Superfly (company)

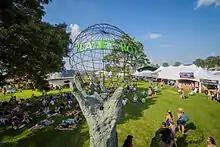

Both Bonnaroo and Outside Lands are noted for sustainability programs. In 2013, Bonnaroo became the first major North American music festival to utilize solar arrays. Since then, the festival has expanded its solar efforts with the use of solar energy across the Farm used to power cell phone charging stations and stages, offsetting more than 20% of energy usage. In 2016, Outside Lands diverted 91% of all waste from the landfill through a partnership with Clean Vibes 2016.